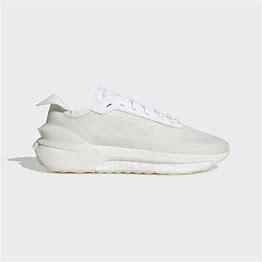
Brand: Adidas
Model: Avryn